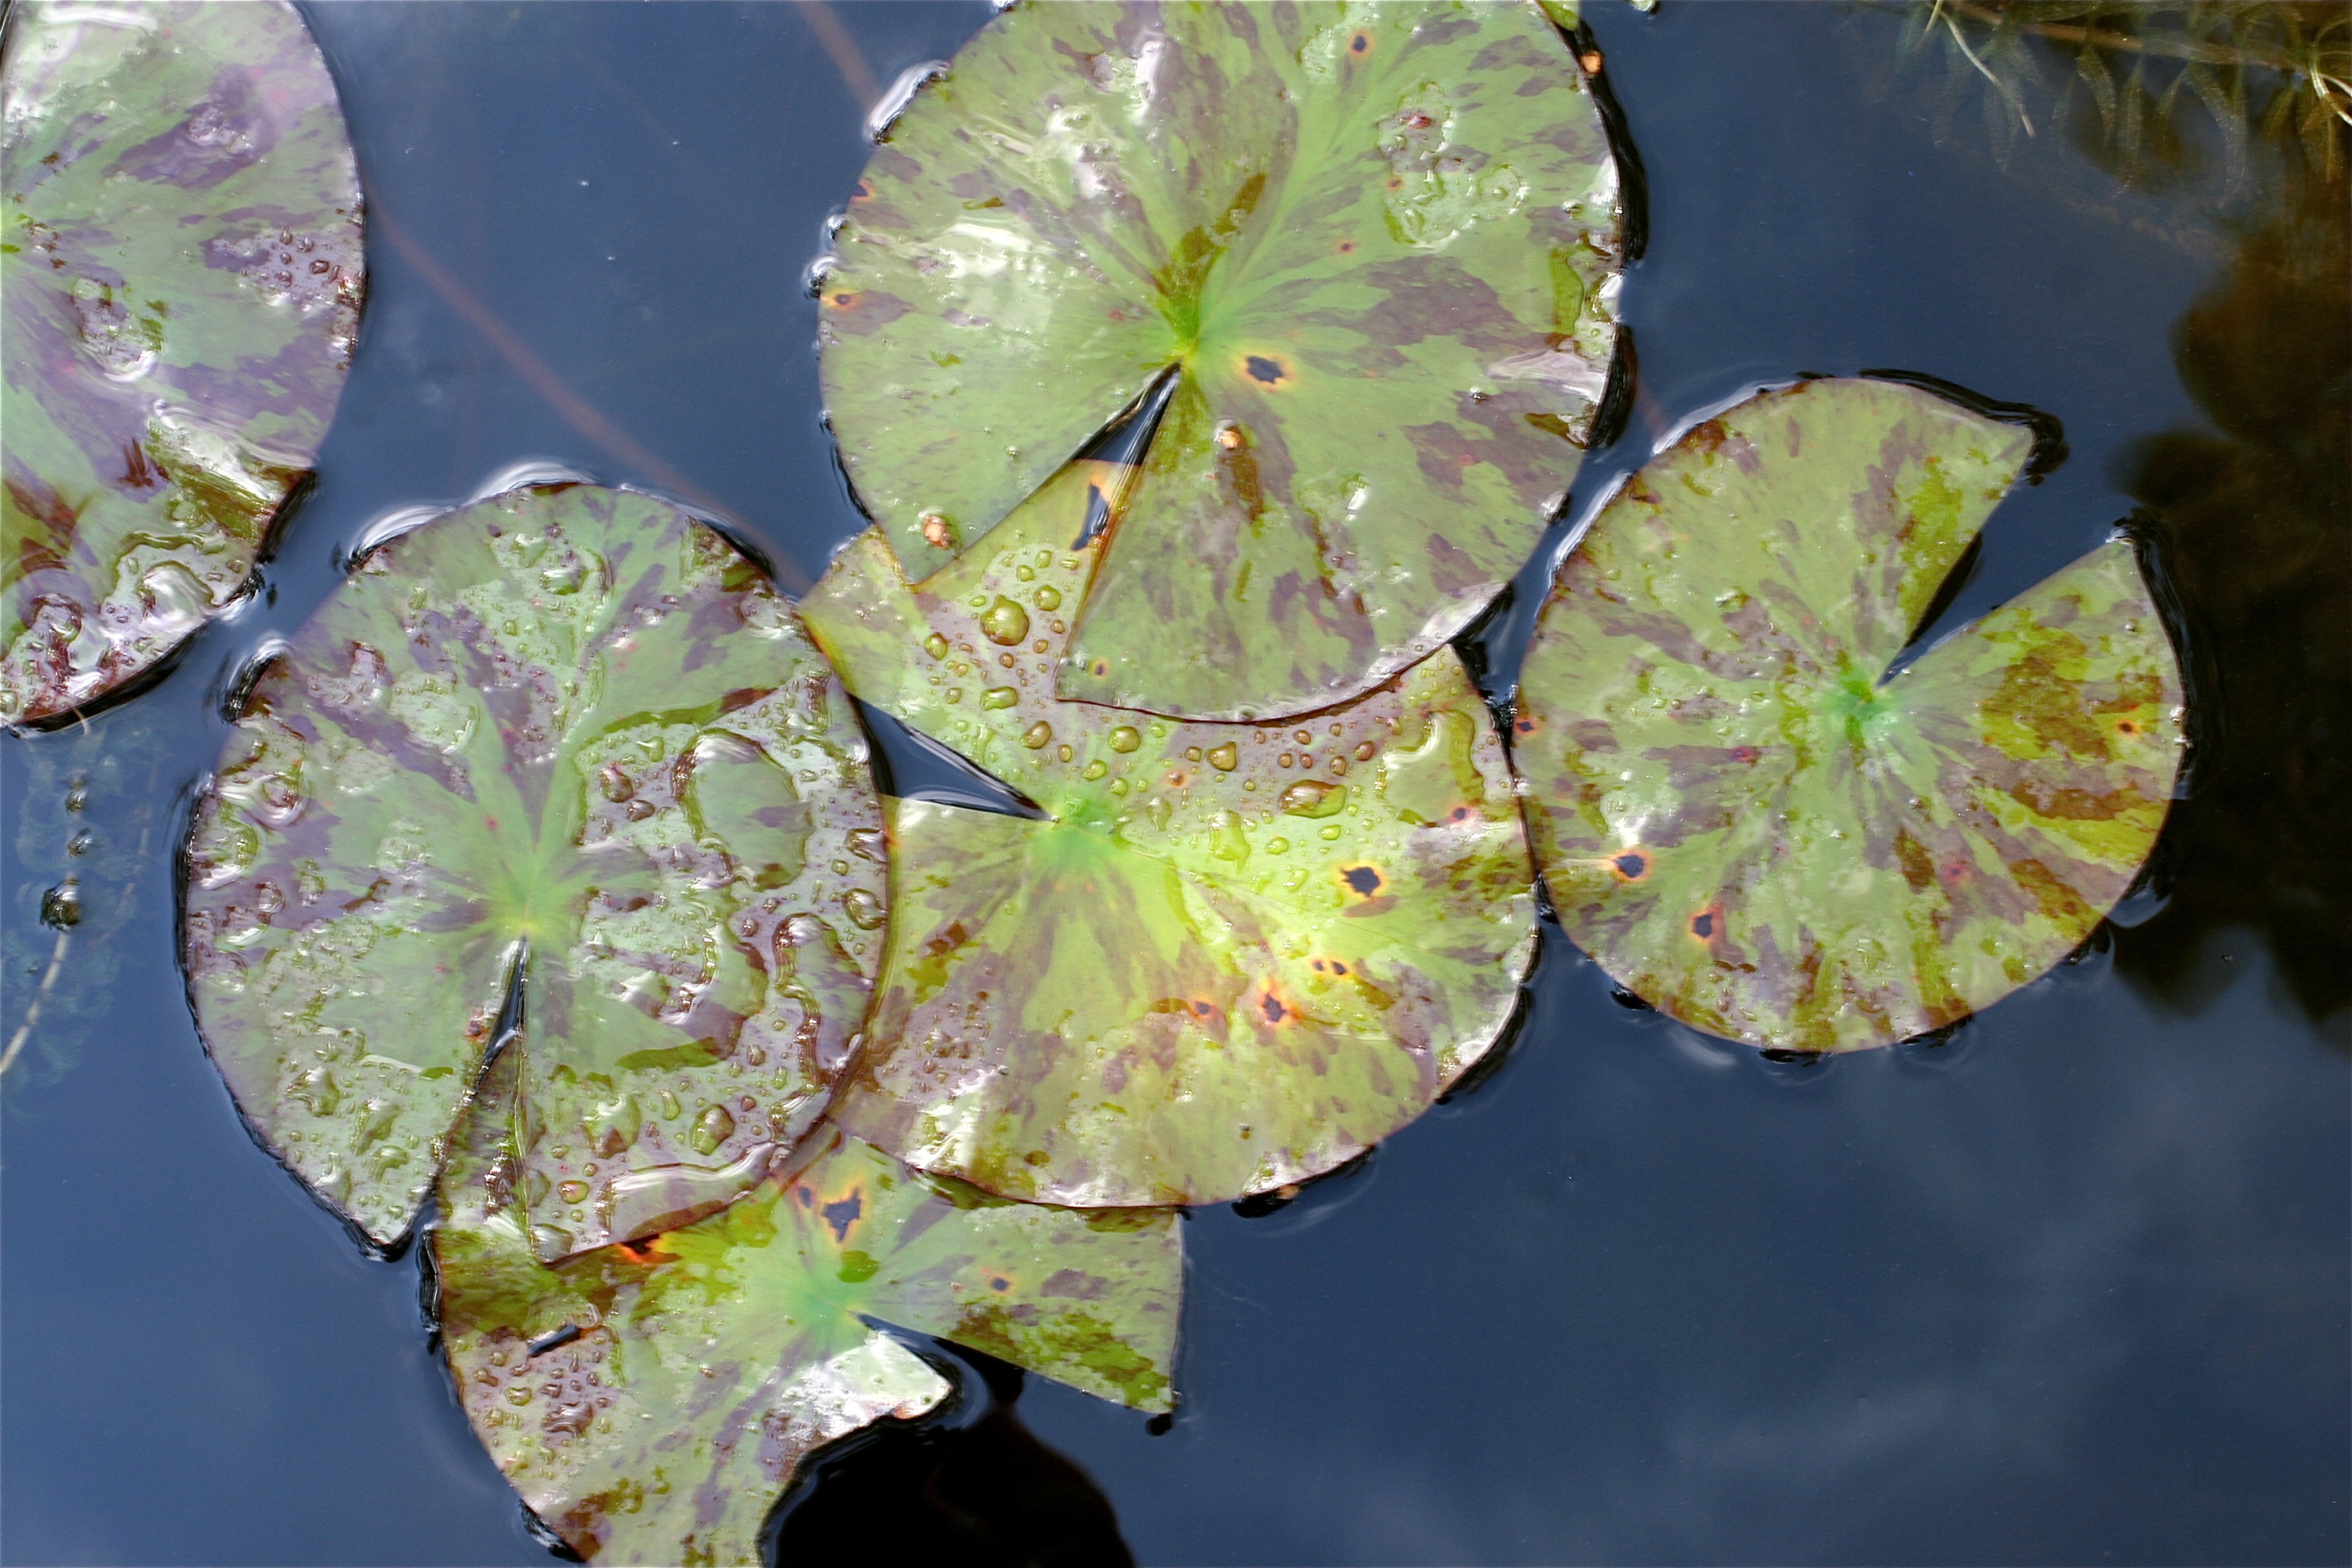
tree, nature, branch, plant, leaf, flower, food, green, produce, botany, flora, monterey, nmc2009, macro photography, flowering plant, plant stem, woody plant, land plant